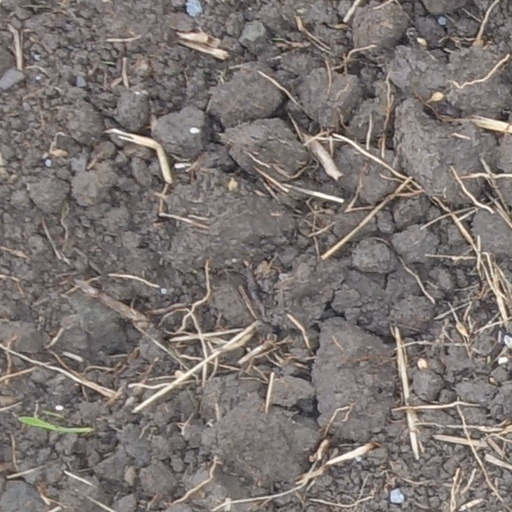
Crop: wheat